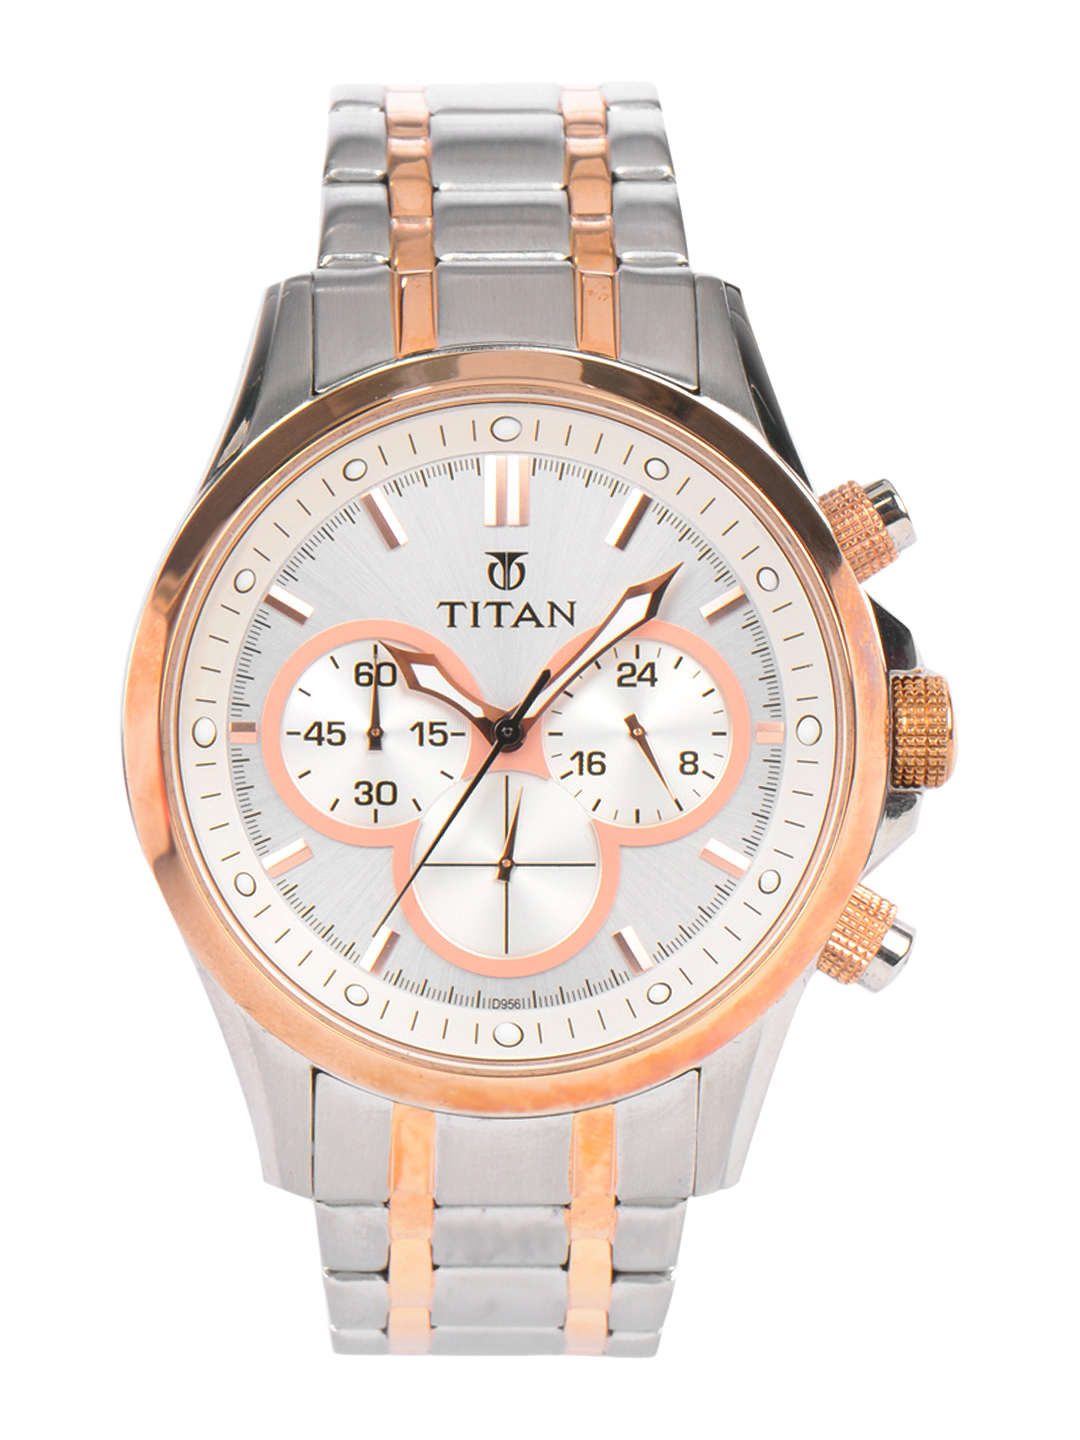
Titan Men Chronograph Ivory Colour Dial Watch
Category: Accessories / Watches / Watches
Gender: Men
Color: Steel
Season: Winter 2016
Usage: Casual